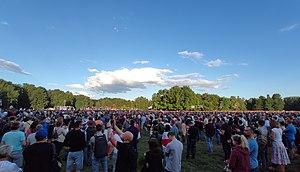
Svetlana Guéorgievna Tikhanovskaïa, née Svetlana Guéorgievna Piliptchouk le 11 septembre 1982 à Mikachevitchy, est une traductrice, enseignante et femme politique biélorusse.